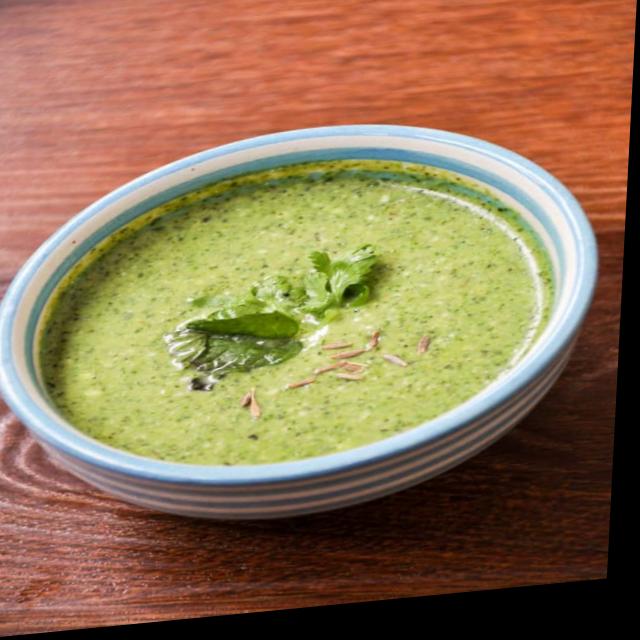
Dish: green_chutney